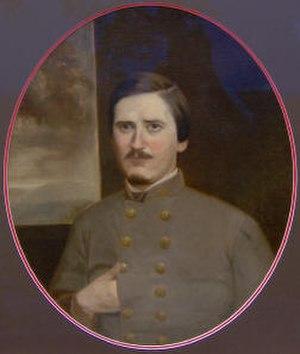
La brigade orpheline est le surnom de la première brigade du Kentucky, un groupe d'unités militaires recrutées dans le commonwealth du Kentucky pour combattre avec les États confédérés d'Amérique pendant la guerre de Sécession. La brigade est la plus grande unité confédérée recrutée dans le Kentucky pendant la guerre. Son premier commandant est le major général John C. Breckinridge, ancien vice-président des États-Unis et candidat à la présidence, qui est très populaire auprès des habitants du Kentucky.